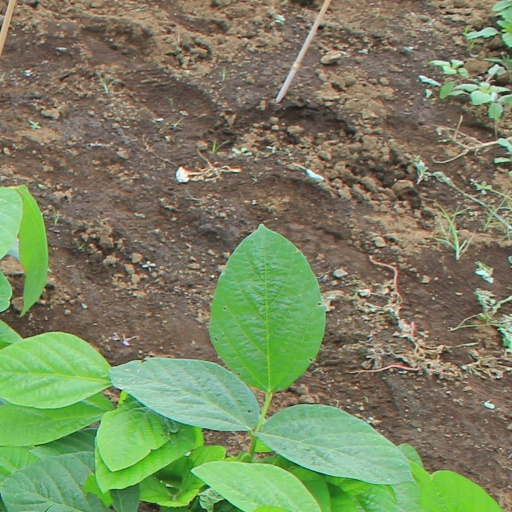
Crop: soybean